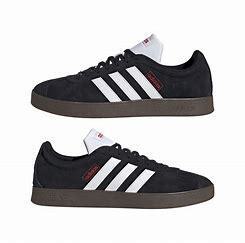
Brand: Adidas
Model: VL Court 3